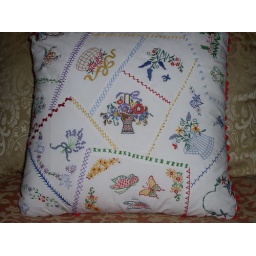
I did this with some hand embroidery and some machine embroidery. I put it on the bed in the room I stencilled.